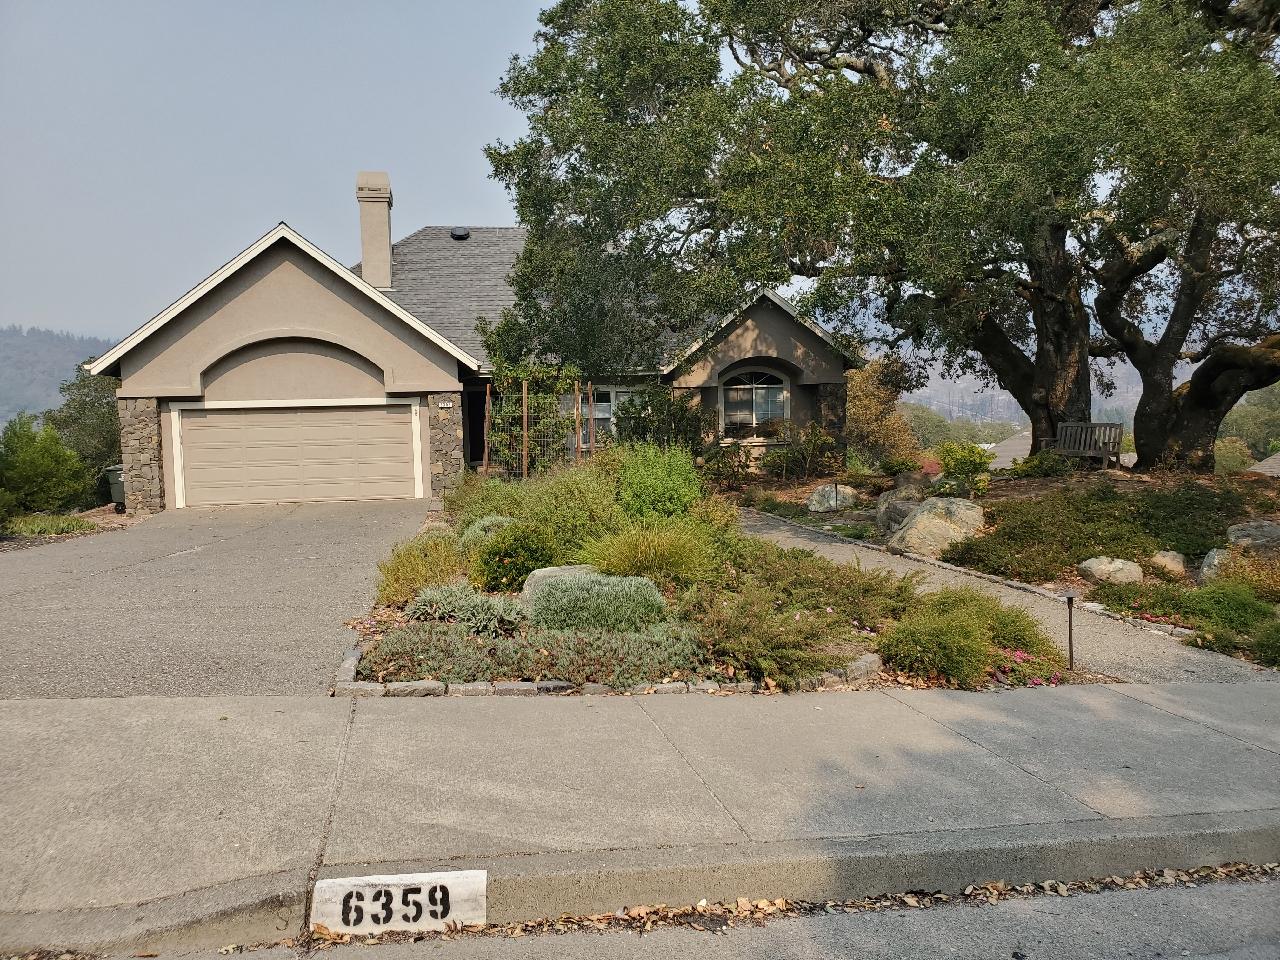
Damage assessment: affected